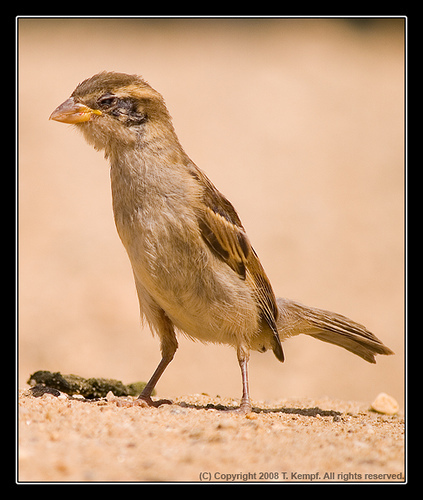
the bird has a snubbed, triangular beak, a large head, a brown cheek patch, and all brown breast.
this bird has a brown crown, a tan breast, and a tn belly.
a medium sized bird that is tall and has a short but thick bill
this bird has a brown crown, a tan breast, and a short bill
this small bird has a tan-colored body with brown head and wing feathers.
this particular bird has a white belly and breast and an orange bill
this particular bird has a belly that is brown and tan
this bird is white and brown in color, with a light brown beak.
this bird has a brown crown, brown primaries, and a brown belly.
this bird has a skinny body that is spotted with brown and an orange bill.
Species: Field Sparrow